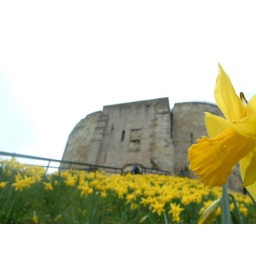
Yellow flowers under the castle